Interference Archive

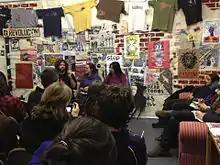
La Persistencia de los Sueños / The Persistence of Dreams event, a retrospective of the work of Mexican graphics collective Sublevarte in November 2012

In addition to its primary purpose as an archive and library, Interference Archive also functions as a multipurpose community center, gallery, and events space. Past events and exhibitions have covered prison reform, the Asian American movement in New York, underground newspapers, the anti-nuclear movement, and Art+Feminism edit-a-thons.